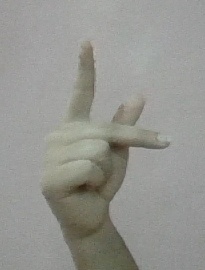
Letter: dha